Sailing at the 1980 Summer Olympics

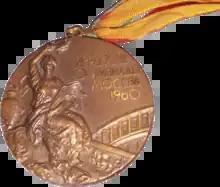

Sailing/Yachting is an Olympic sport starting from the Games of the 1st Olympiad (1896 Olympics in Athens, Greece). With the exception of 1904 and the canceled 1916 Summer Olympics, sailing has always been included on the Olympic schedule. The Sailing program of 1980 consisted of a total of six sailing classes (disciplines). For each class seven races were scheduled from 19 to 29 July 1980 of the coast of Tallinn (district of Pirita, in present-day Estonia), in that time an illegally annexed part of the USSR at the Baltic Sea. The sailing was done on the triangular type Olympic courses.